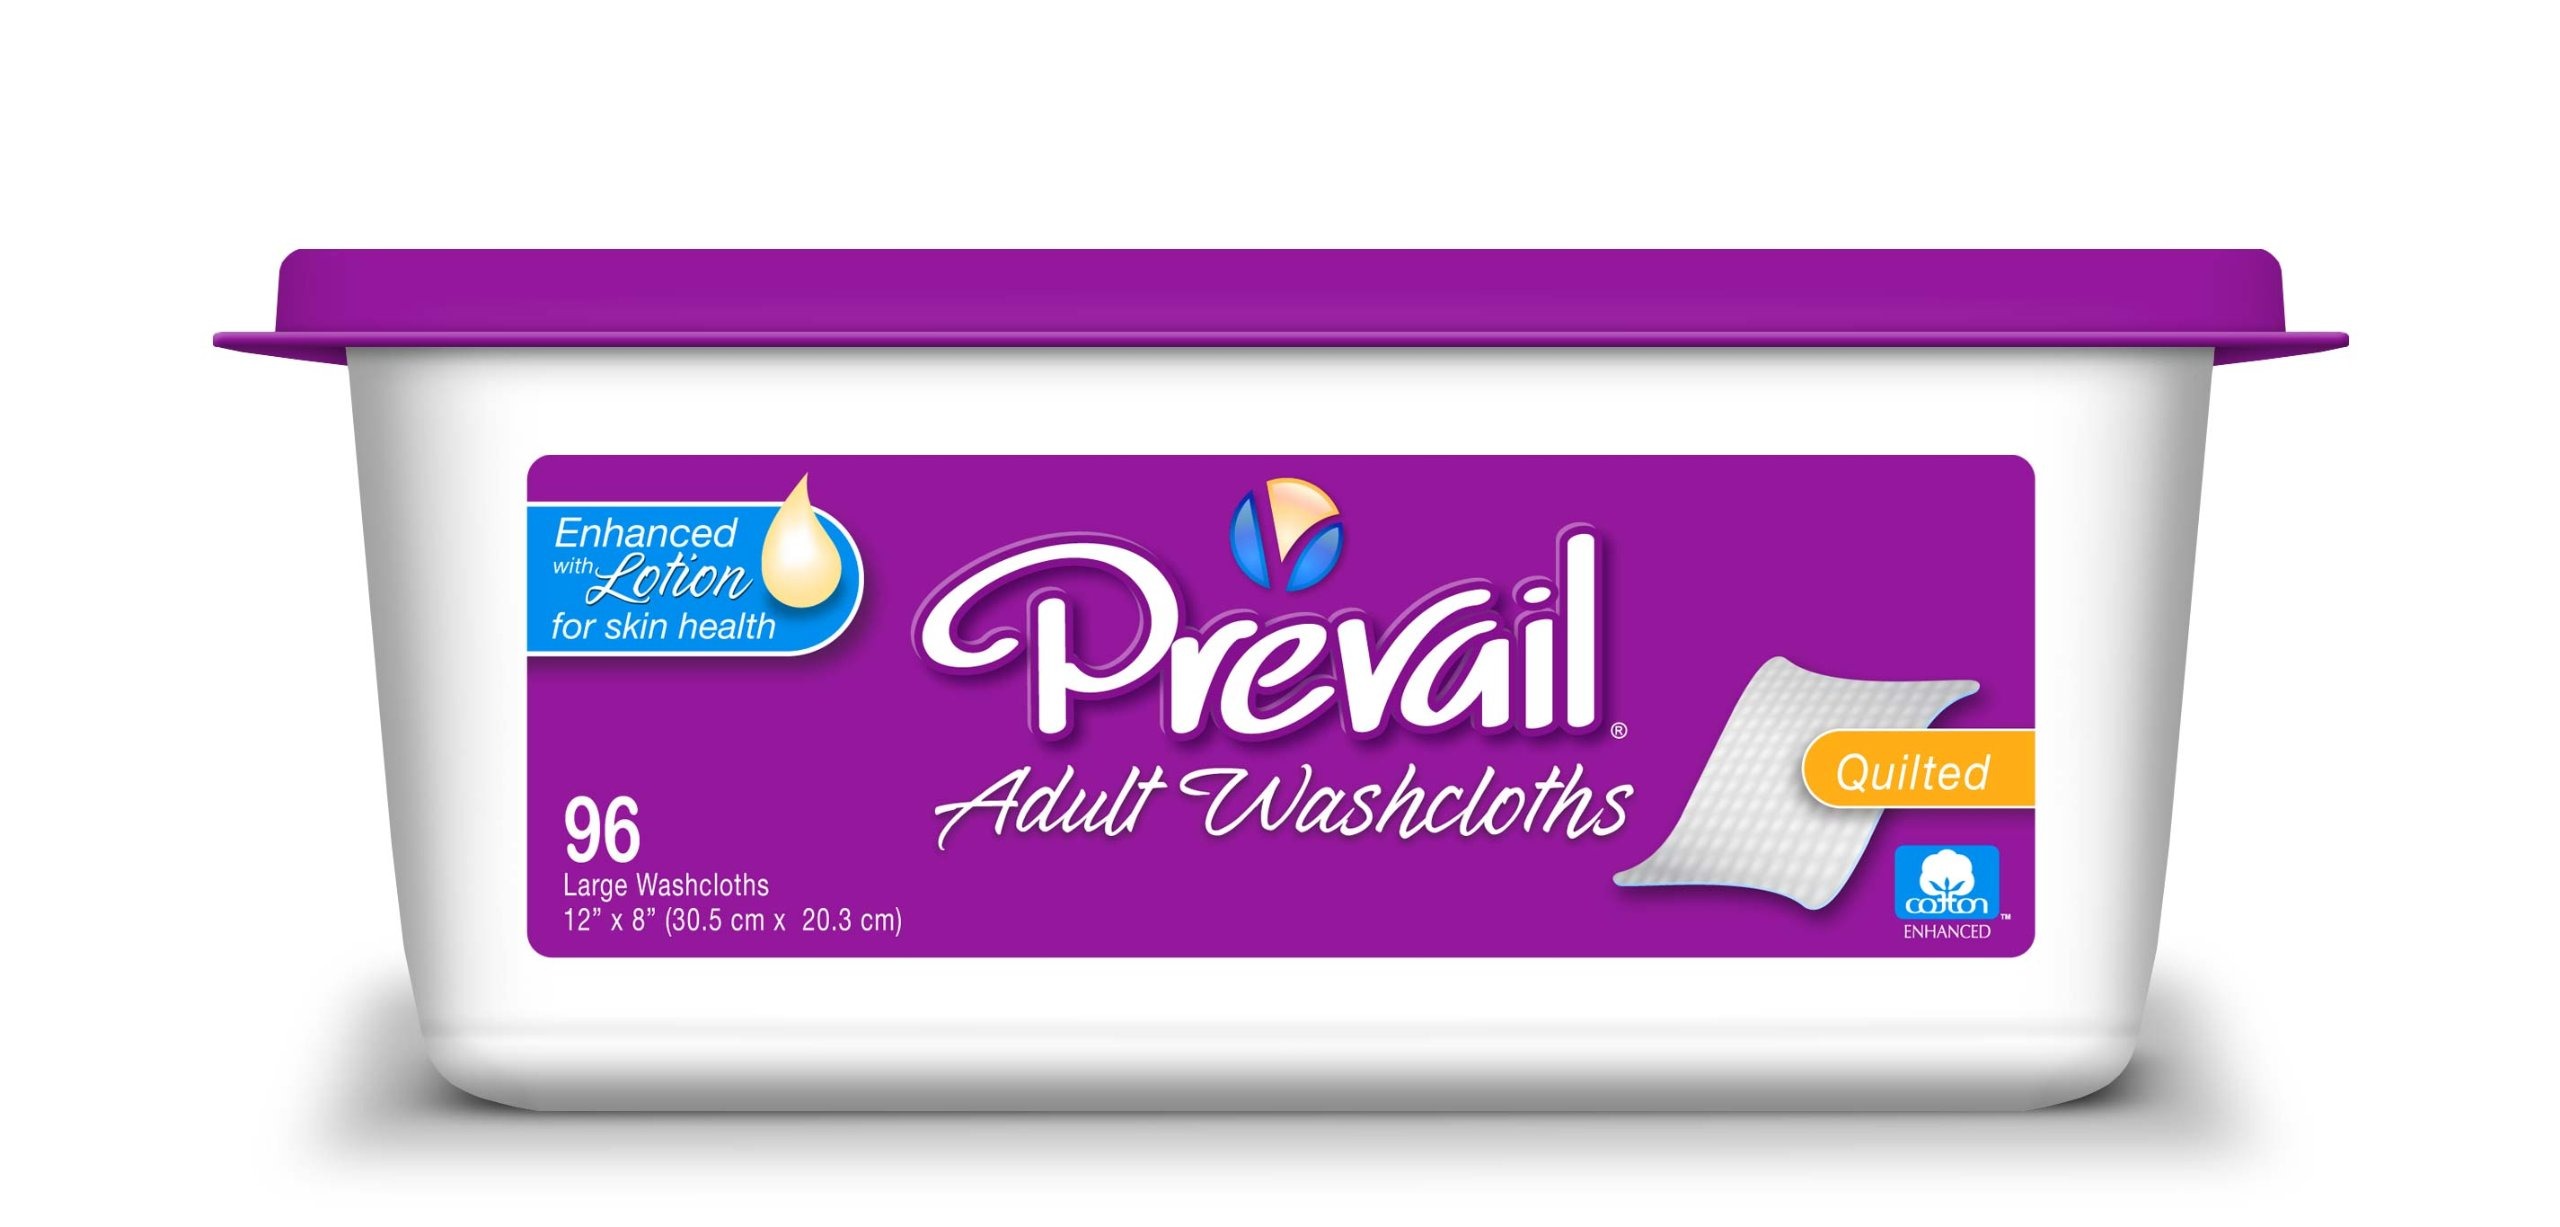
Item Name: Prevail Premium Quilted Washcloths - Large Tub, Large, 96 Count
Bullet Point 1: Cotton enhanced
Bullet Point 2: Natural cotton provides extra absorption and holding capacity for superior cleaning
Bullet Point 3: By combining pop-up washcloth folding and a special s-lid design, one hand can pull a single unfolded washcloth each time
Value: 96.0
Unit: Count

Price: 23.18